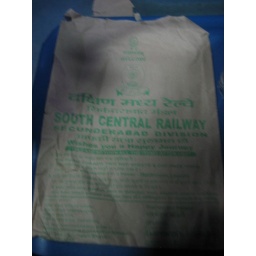
We each get a blanket in one of these brown paper bags.